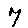
Label: 7